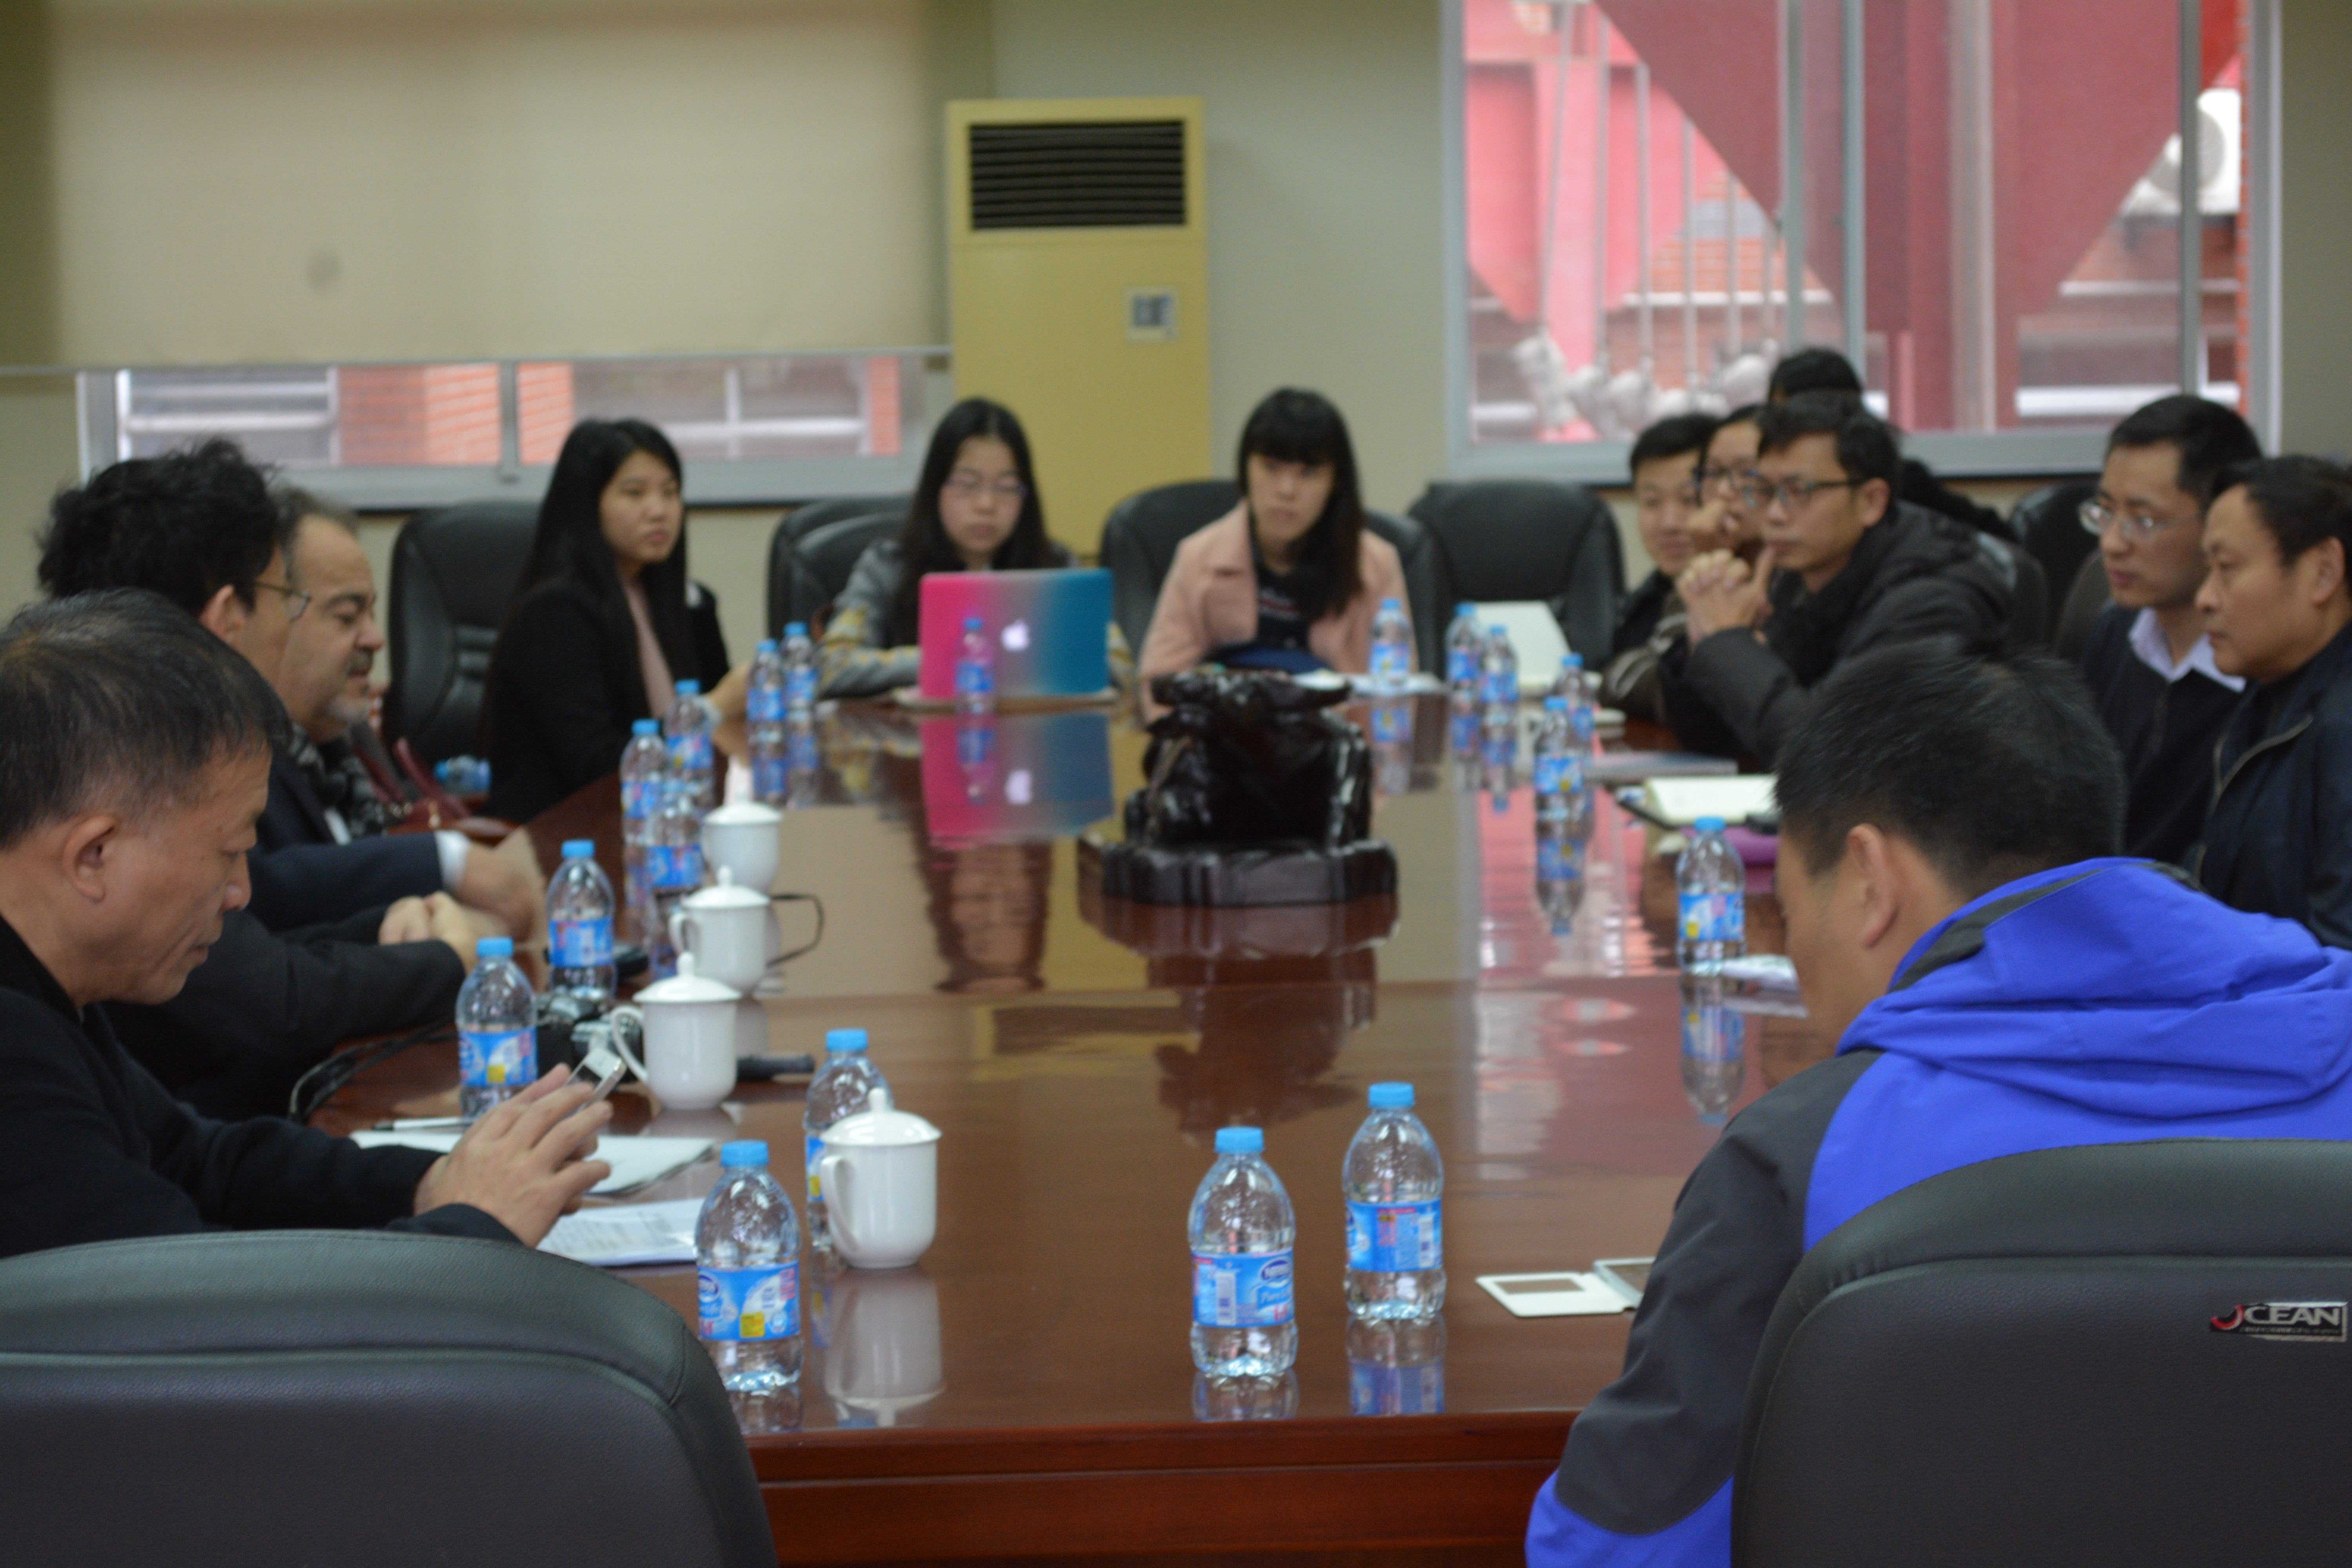
meeting, seminar, academic conference